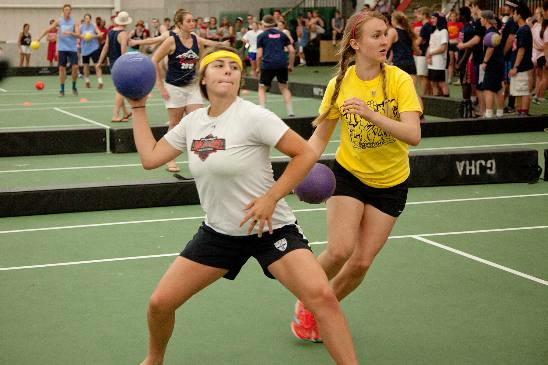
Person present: Yes